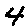
Label: 4